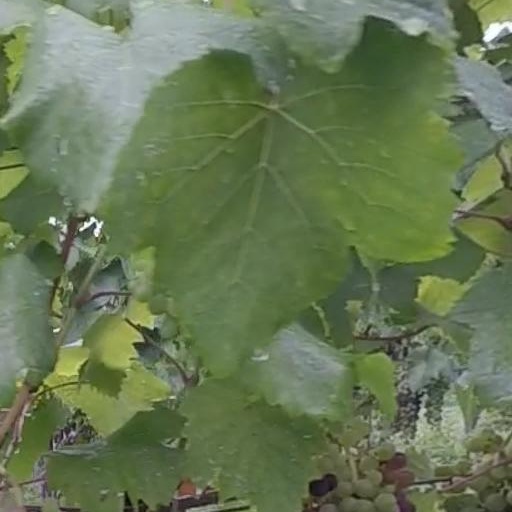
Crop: grape